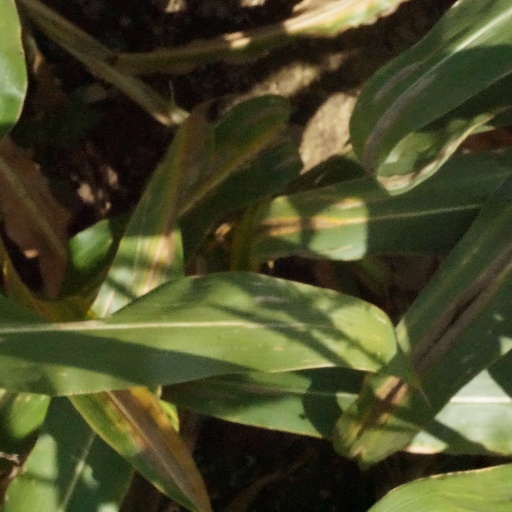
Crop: maize; corn